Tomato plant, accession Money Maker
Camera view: bottom (45 deg); turntable rotation: 120 degrees
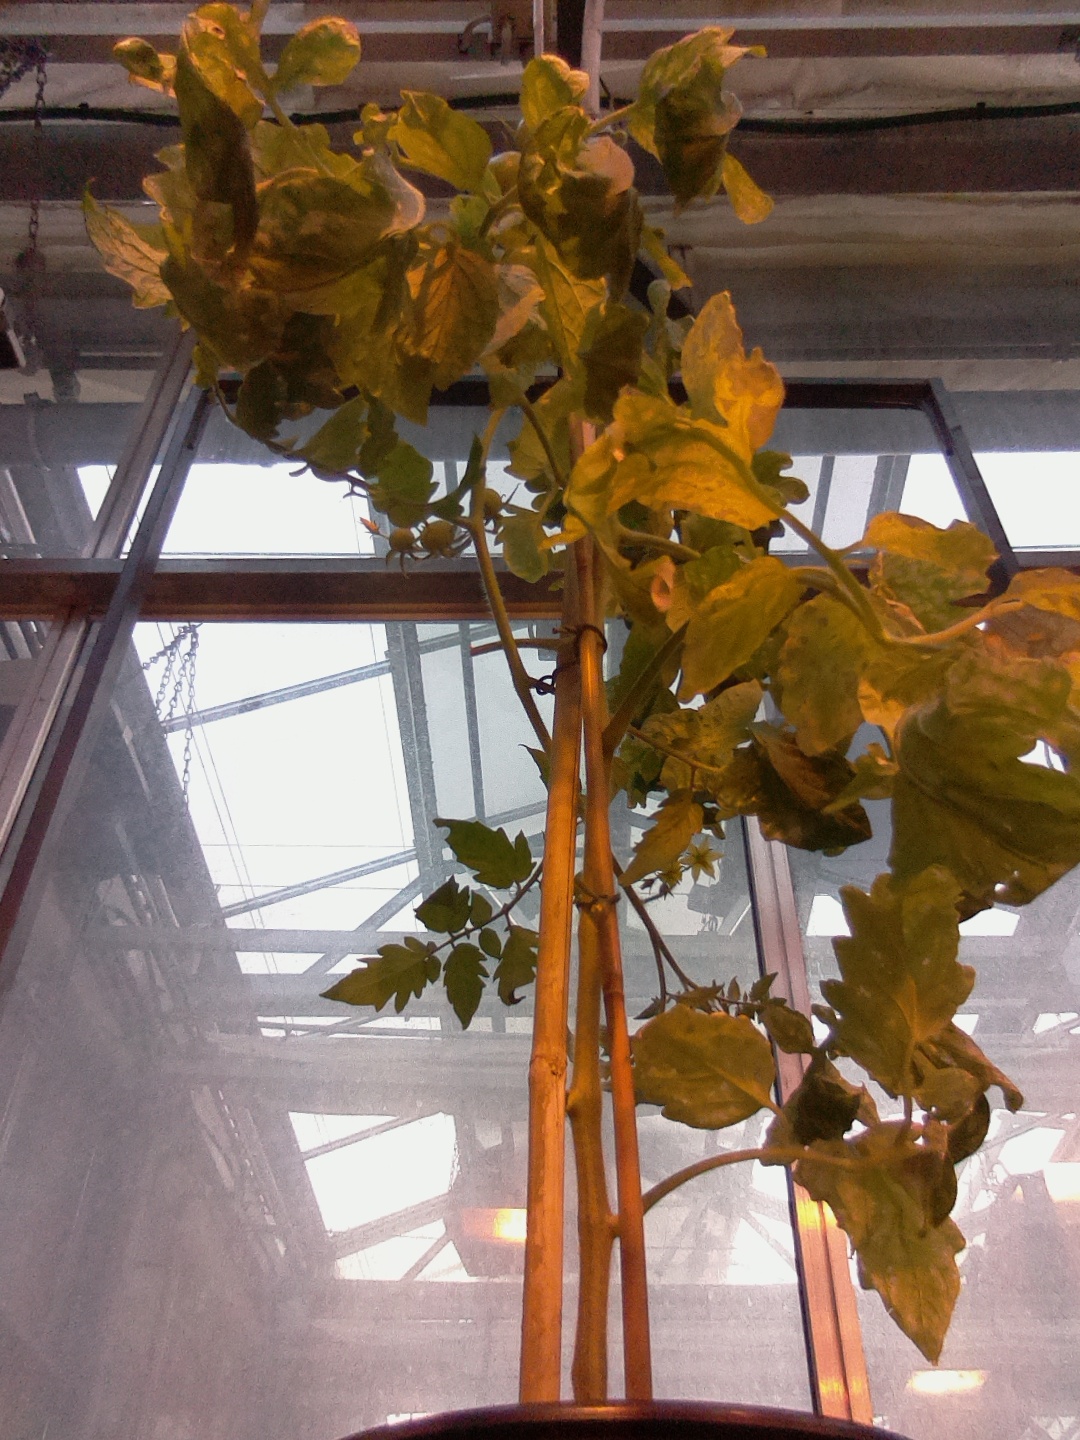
BBCH growth stage 77: 70%-80% of final fruit size